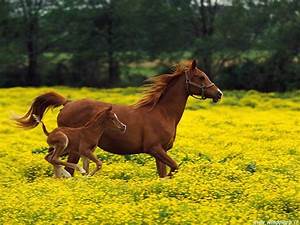
Label: horse